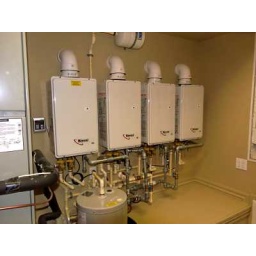
Four, count-em, FOUR tankless hot water heaters in the InSync house